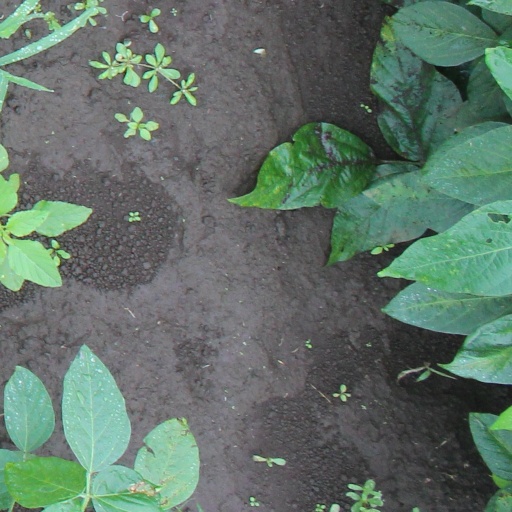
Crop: soybean